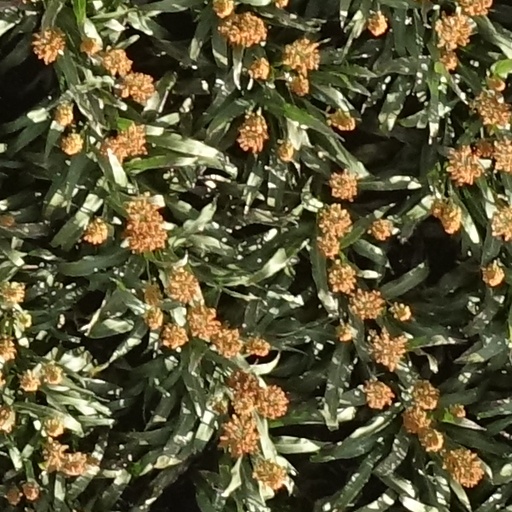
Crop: sorghum